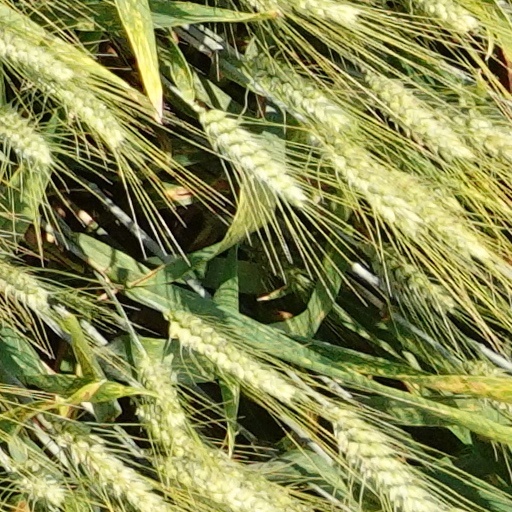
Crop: wheat